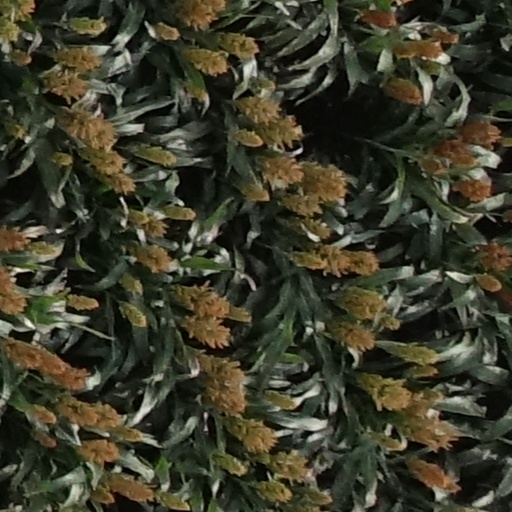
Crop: sorghum